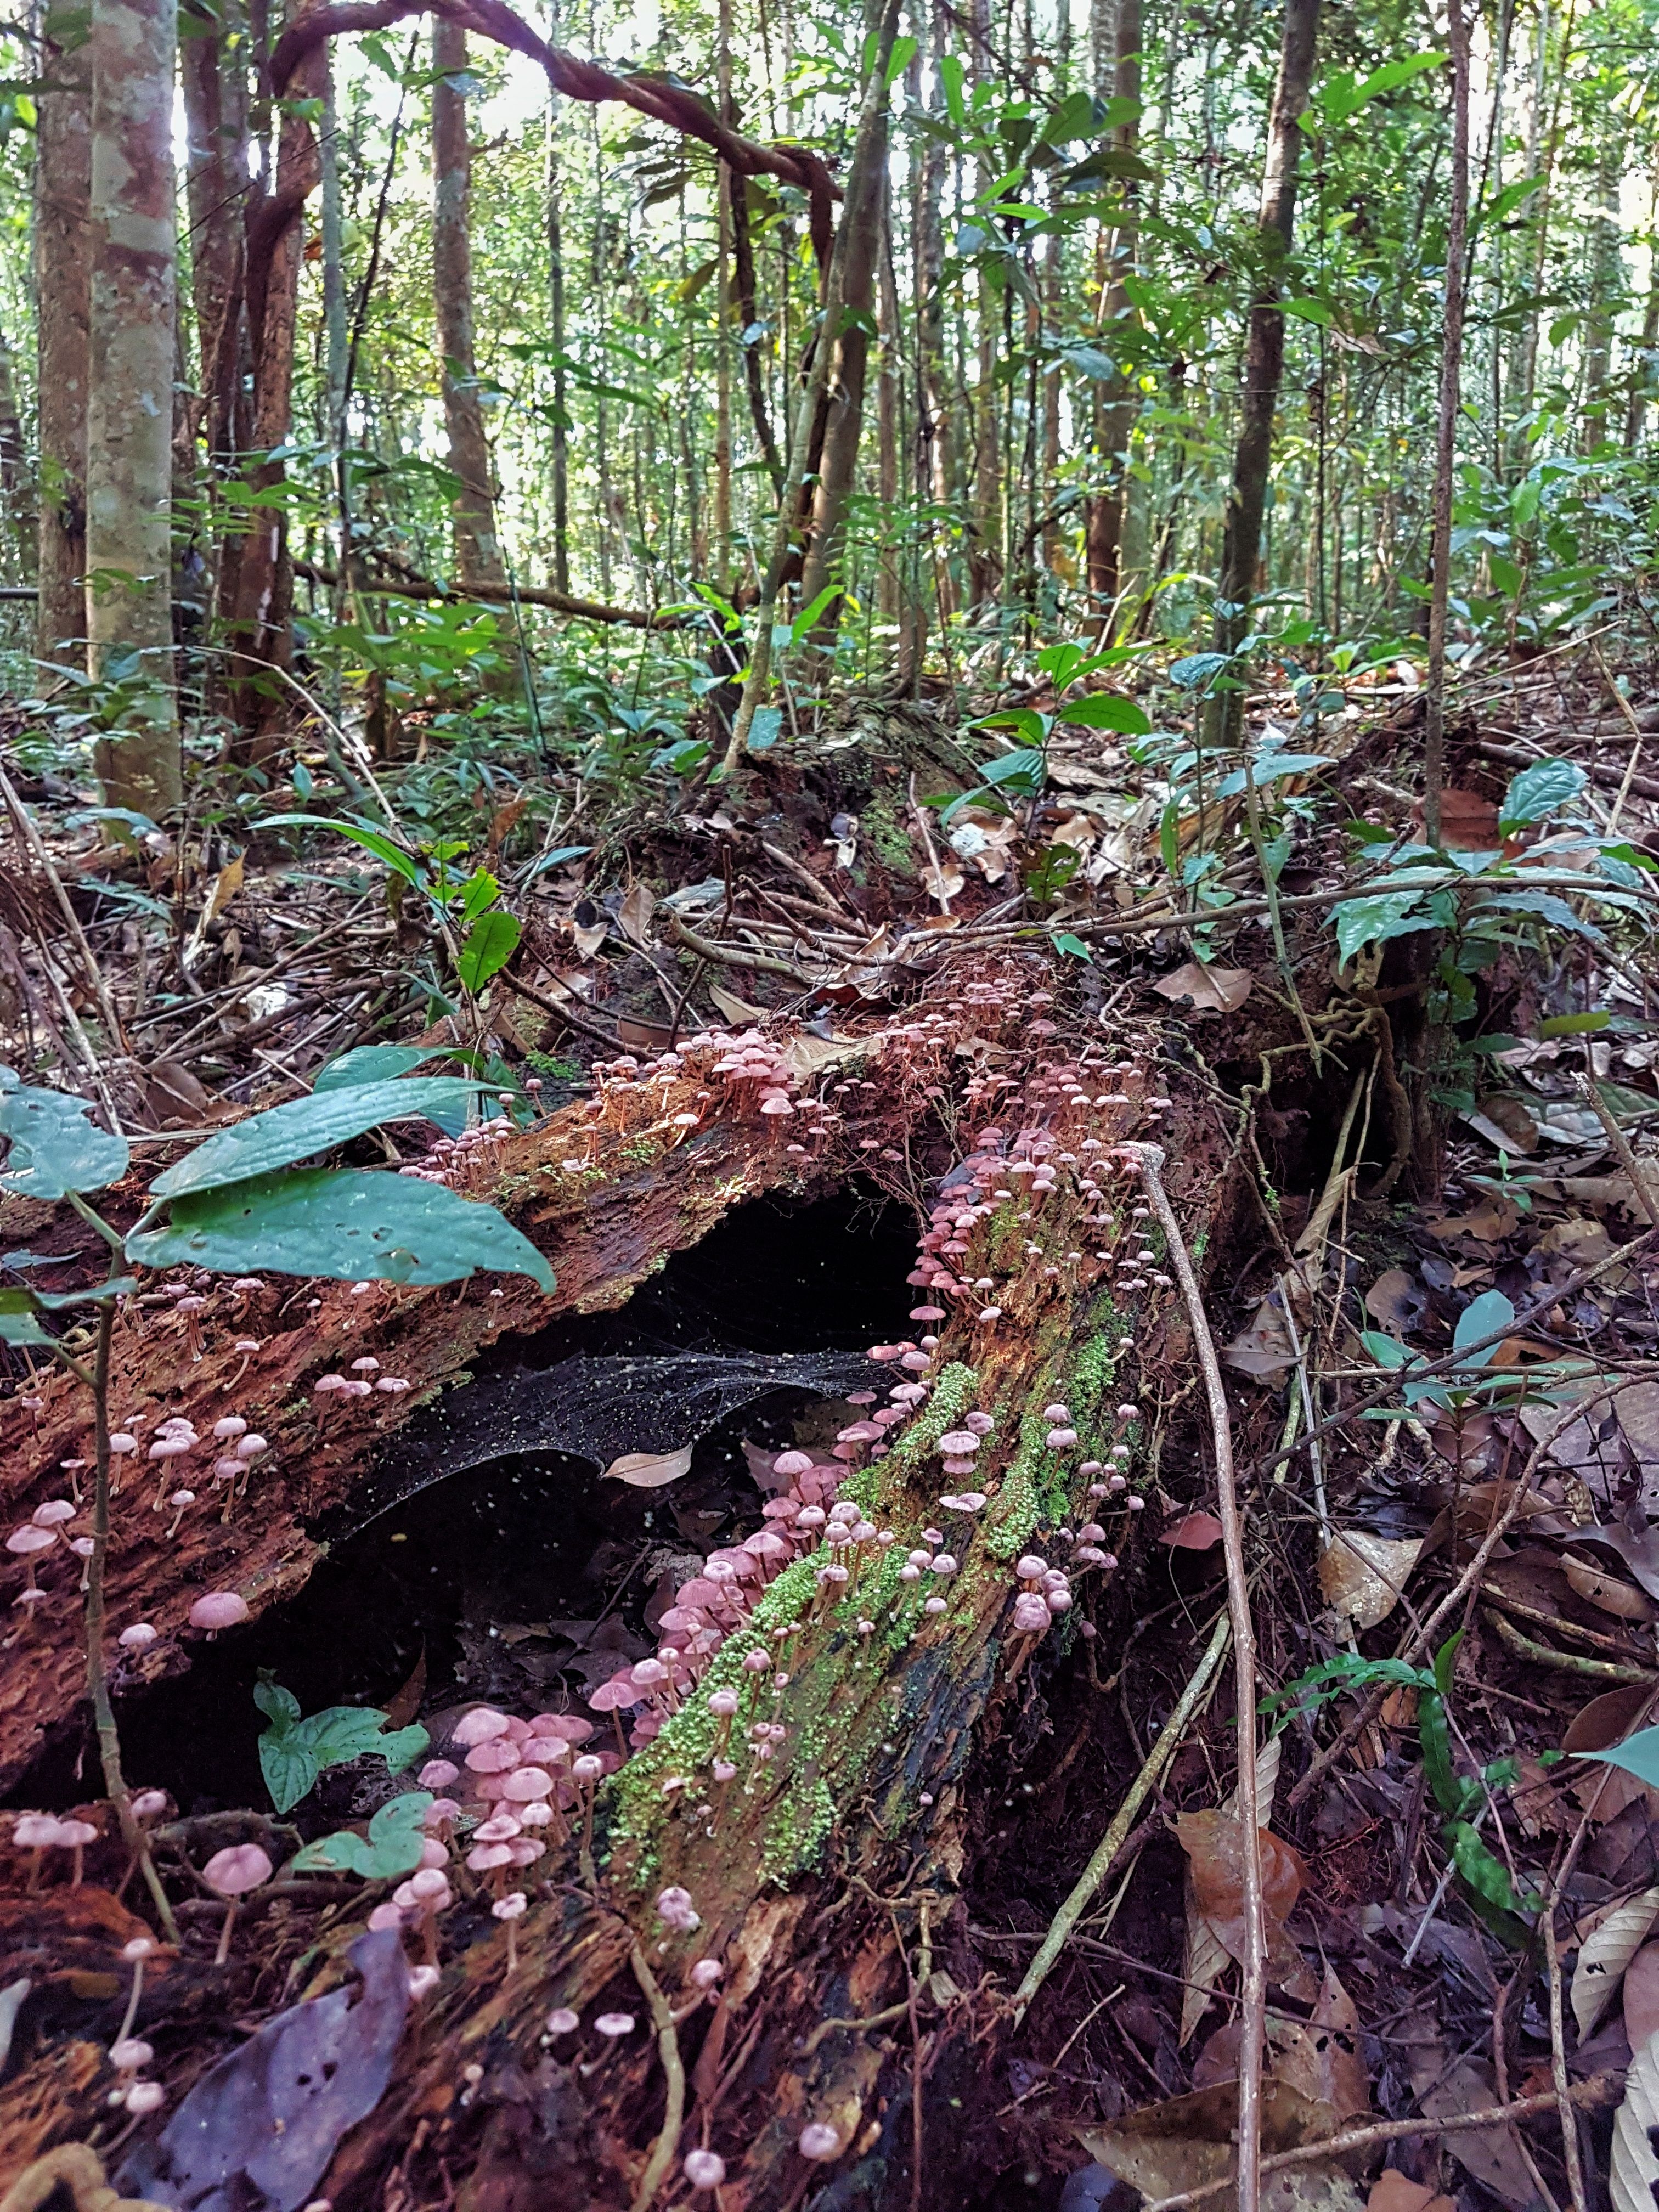
Rain Forest
A photo of a forest scene with a focus on a decaying trunk with a small fungus on it with a background of dense trees and vegetation.
Soft sunlight is dominated by the color green due to the natural setting of the forest scene with a focus on a decaying trunk with a small fungus on it with a background of dense trees and vegetation taken by eye level to a slightly high-level camera.
Labels: Plant, Vegetation, Land, Nature, Outdoors, Rainforest, Tree, Den, Indoors, Wilderness, Hole, Architecture, Building, Shelter, Leaf, Woodland, Fungus, Ground, Redwood, Jungle, Grove, Soil, Fern, Slate, Tree Trunk
Camera: samsung SM-G930F
Aperture: F1.7
Exposure: 1/15 sec
ISO: 200
Focal length: 4.2 mm